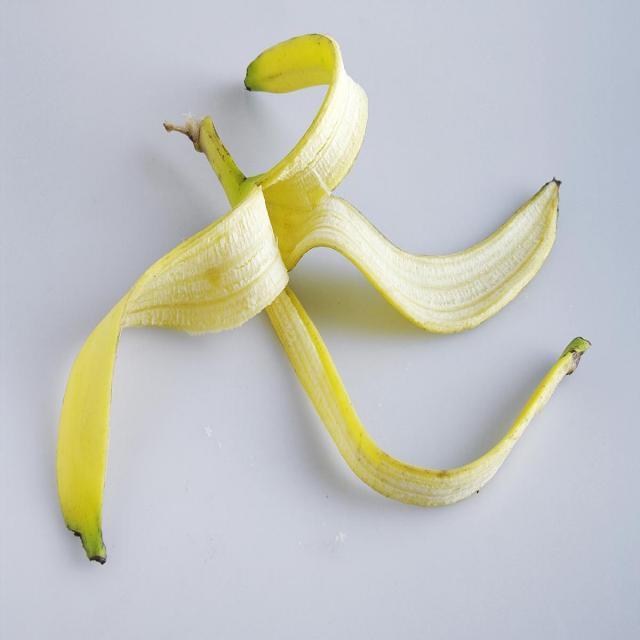
Label: bananas